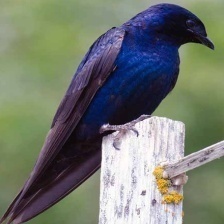
Species: PURPLE MARTIN
Scientific name: PROGNE SUBIS